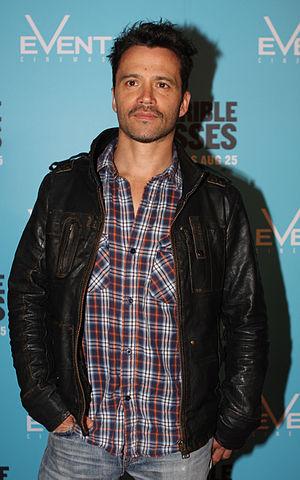
Damian Walshe-Howling, est un acteur australien, surtout connu pour le rôle de Andrew Benji Veniamin dans la série policière australienne Underbelly, pour lequel il a gagné un prix en 2008 aux AFI Awards.